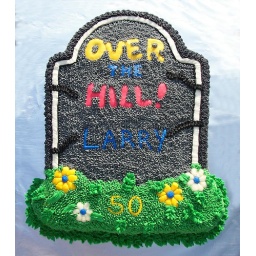
over the hill cake